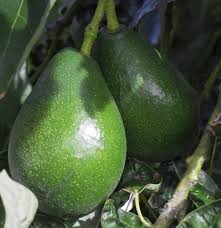
Label: Avocado